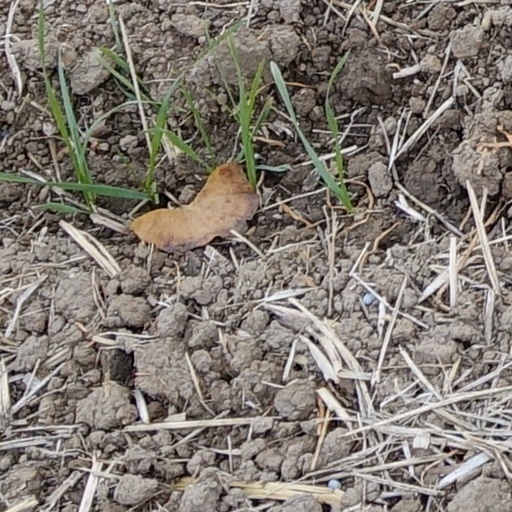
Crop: wheat